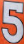
Number: 5